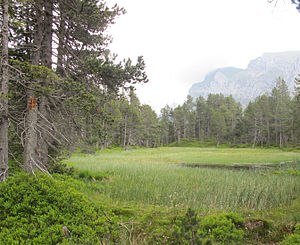
Pontius Pilatus / Eftermæle
Pilatussøen i juni 2014.
Pontius Pilatus var romersk præfekt i Judæa og Samaria 26-36 e.Kr. Han blev fulgt af Marcellus.